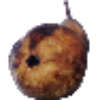
Label: Pear Abate 1